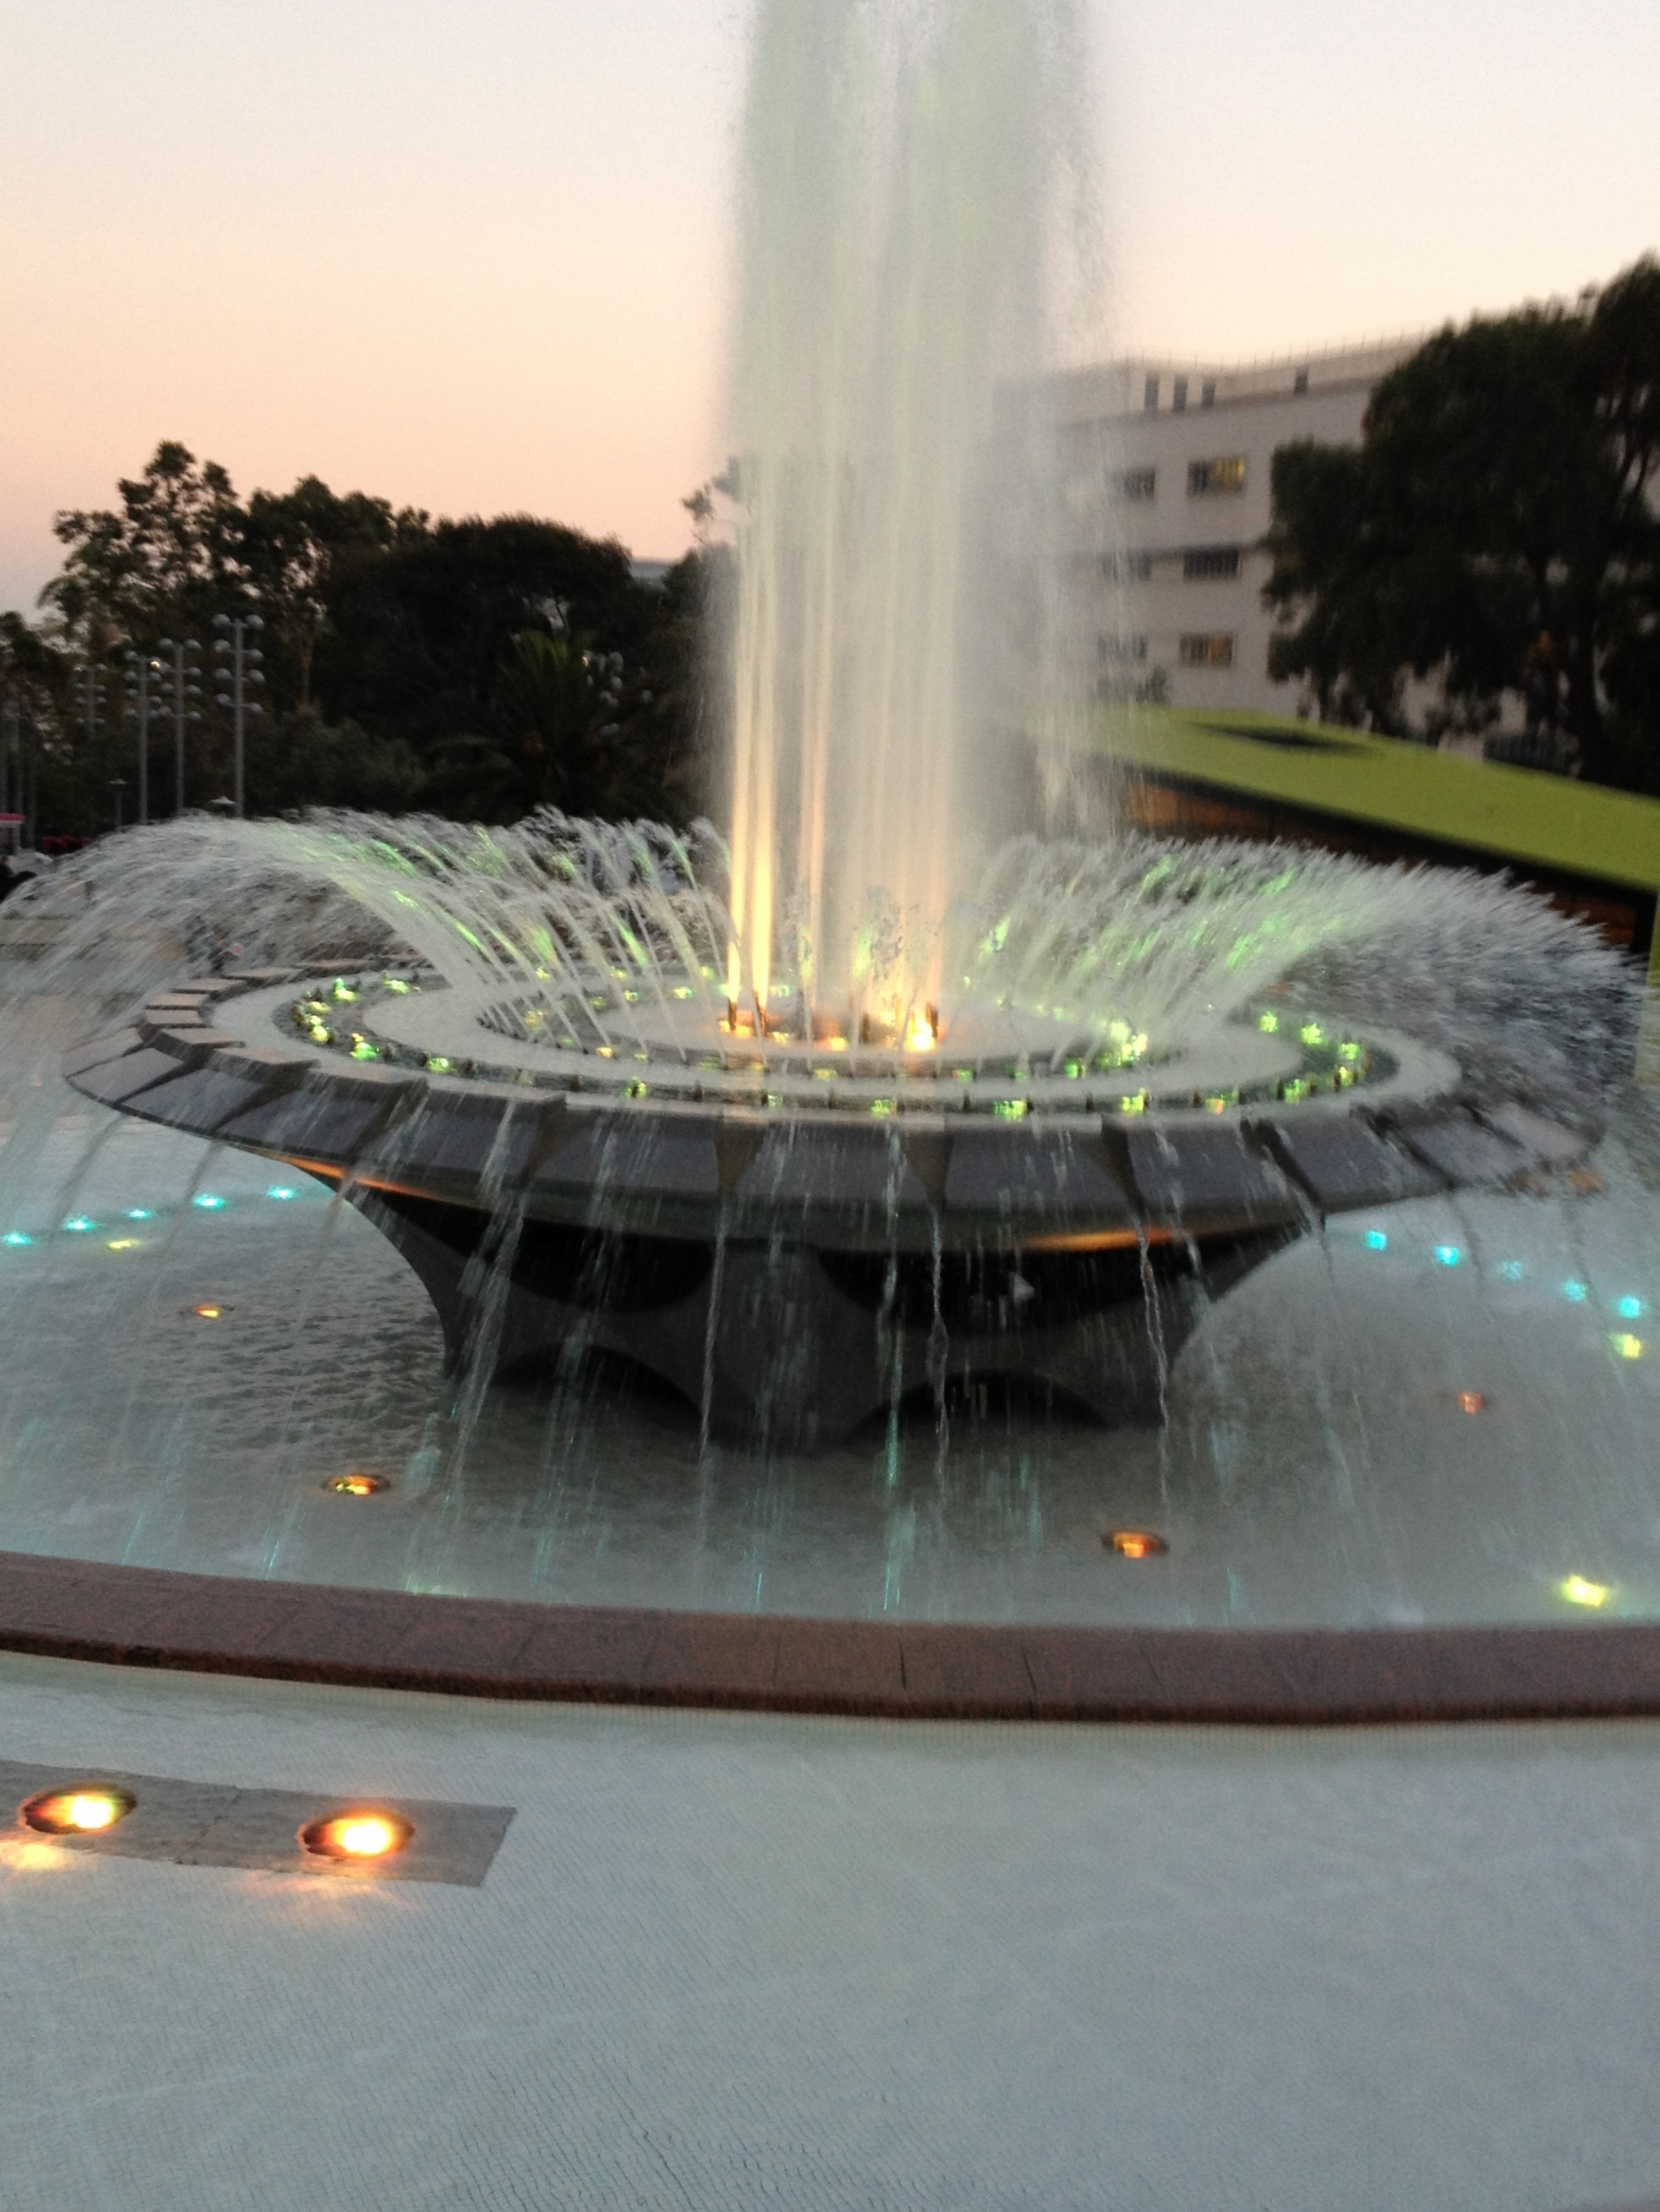
water, reflection, swimming pool, fountain, water feature, reflecting pool